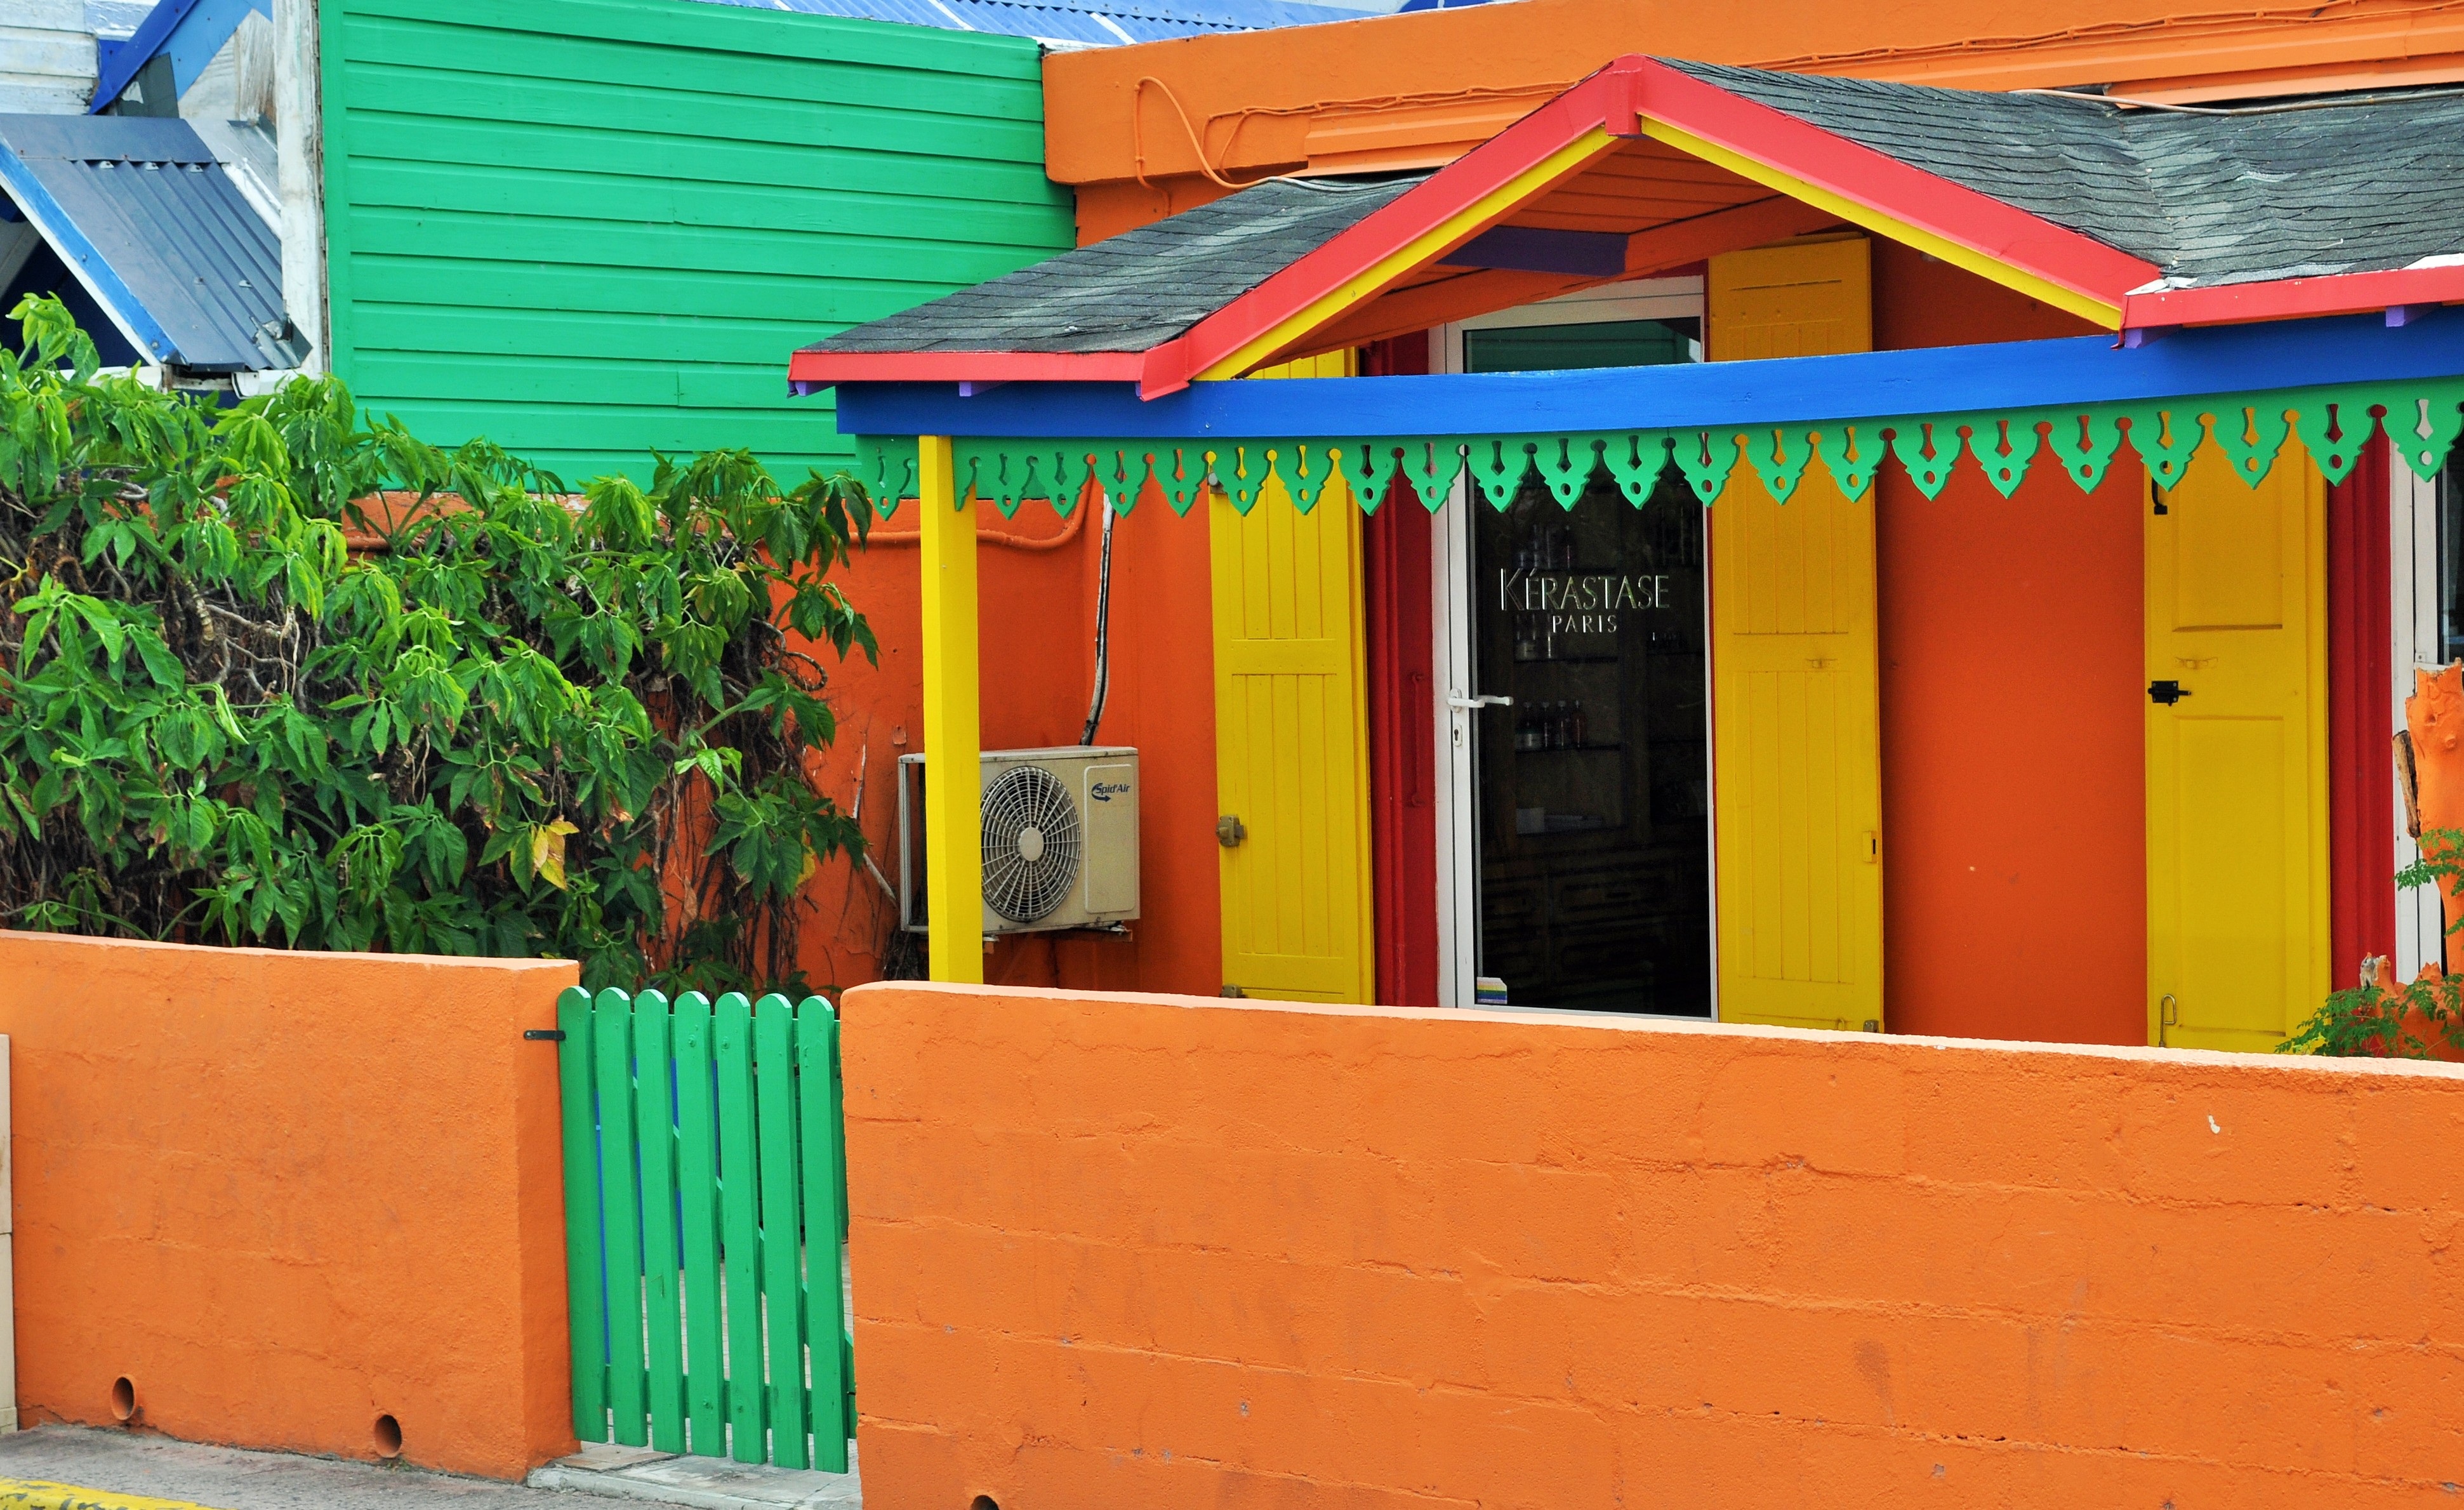
sun, street, city, orange, green, color, door, colors, tropic, shutters, windows, houses, caribbean, exotic, colored, colorful houses, west indies, colorful house